Galets roulés

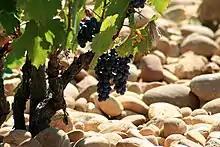
Galets roulés at Châtauneuf-du-Pape.

Galets roulés are components of the terrain, or terroir, and a distinguishing feature of many of the vineyards in the Côtes du Rhône AOC and more specifically Châteauneuf-du-Pape AOC and other top wine-producing areas in the regions such as Gigondas AOC and Vacqueyras AOC.